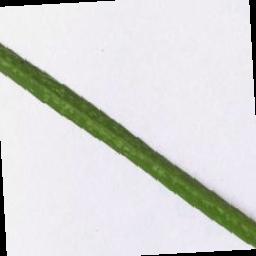
Label: Rice___Brown_Spot